Blake Filippi

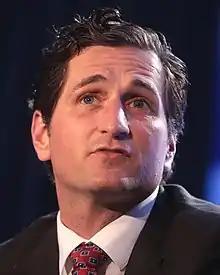
Filippi in 2019

Blake Anthony Filippi (born September 10, 1980) is an American politician who served as a member of the Rhode Island House of Representatives and as the House Minority Leader. Filippi represented the 36th district, which included all of Block Island and Charlestown and portions of Westerly and South Kingstown. Blake Filippi received his J.D. from Rutgers University School of Law, and is currently a member of the Republican Party. He has served since he was first elected in 2014, defeating incumbent Democratic Representative Donna M. Walsh. He was unanimously elected as Minority Leader of Rhode Island House of Representatives by the Republican Caucus in 2018, and previously, as Whip in 2016.